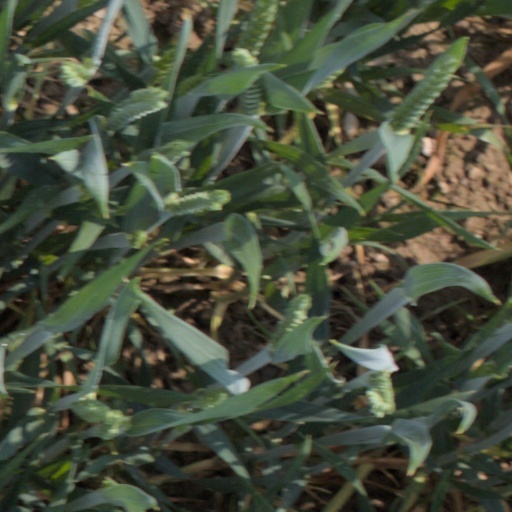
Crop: wheat